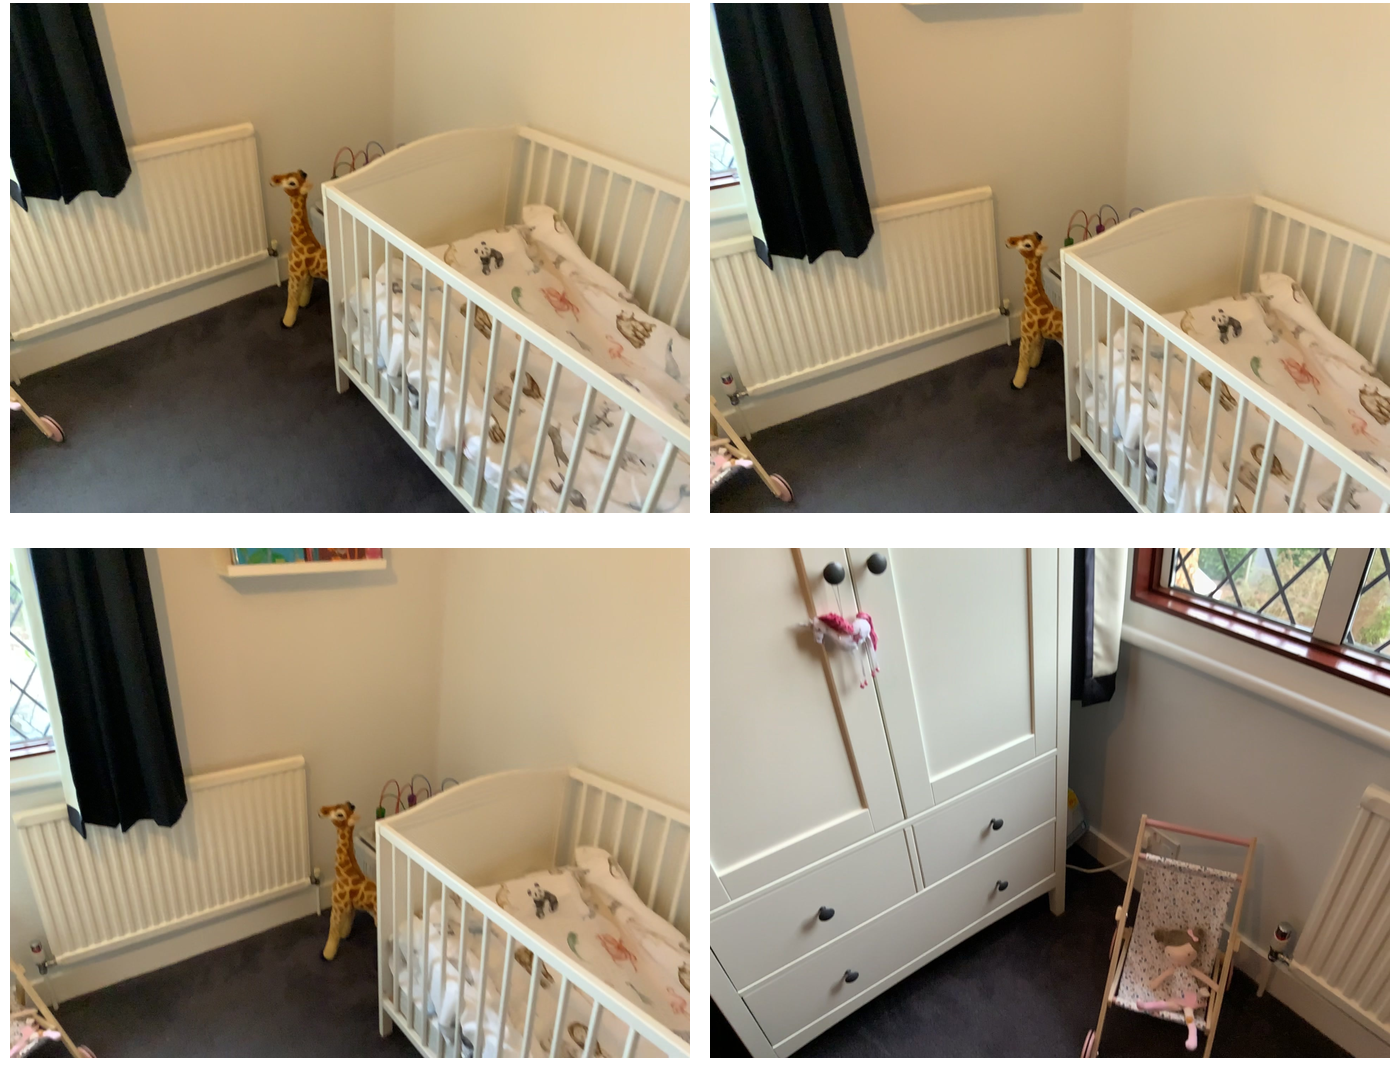Task instruction: Adjust the radiator.
Answer: {"task_instruction": "Adjust the radiator.", "nodes": ["knob", "radiator"], "edges": [{"functional_relationship": "adjust", "object1": "knob", "object2": "radiator", "spatial_relations": ["lower_than", "close"], "is_touching": true}], "action_type": "rotate", "function_type": "parameter_adjustment"}